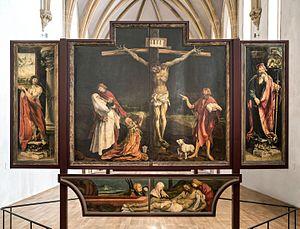
Le retable d'Issenheim au musée Unterlinden à Colmar (Haut-Rhin, France).